Answer in natural language. Considering the relative positions, where is wall paint with respect to Doorway (highlighted by a blue box)? Choose between the following options: above or below
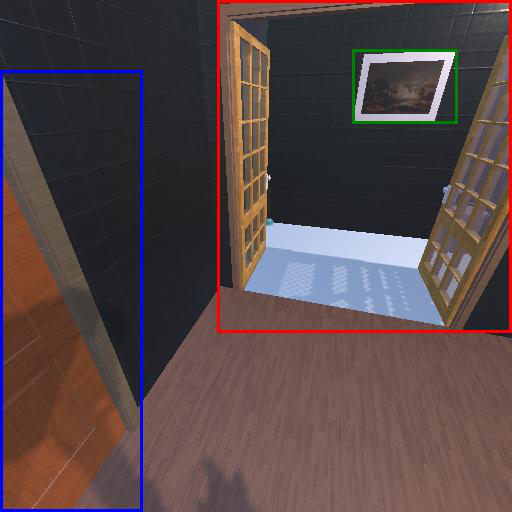
<answer>above</answer>